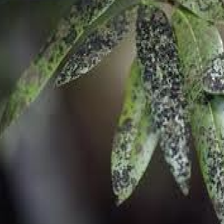
Label: sooty_mold